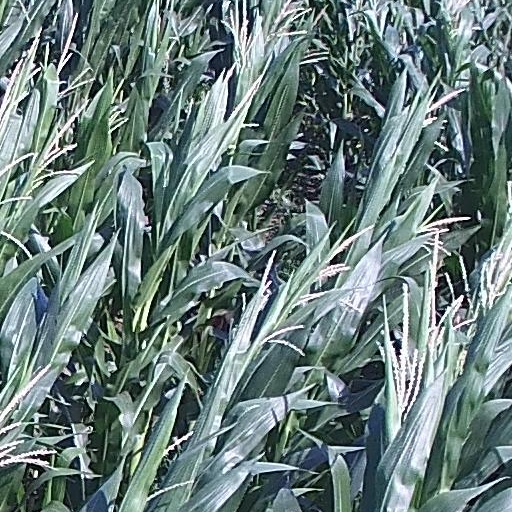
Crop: maize; corn